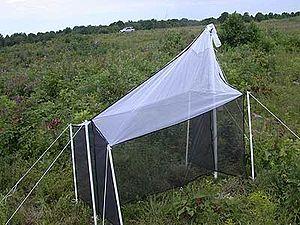
Un piège Malaise ou tente Malaise est un piège à interception entomologique mis au point par René Malaise dans les années 1930 en Birmanie. Il est depuis utilisé couramment pour collecter des échantillons d'insectes.